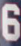
Number: 6